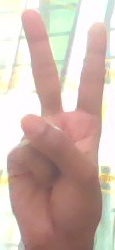
ASL sign: 2